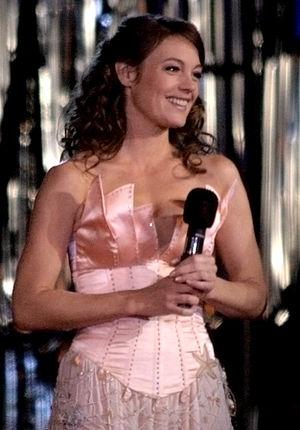
Elke Winkens née le 25 mars 1970 est actrice autrichienne et allemande, ayant joué dans la série Rex, chien flic dans le rôle de Niki Herzog.